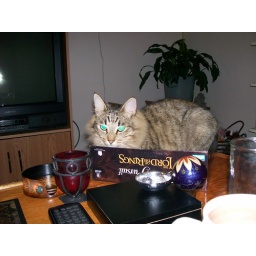
cat in the box